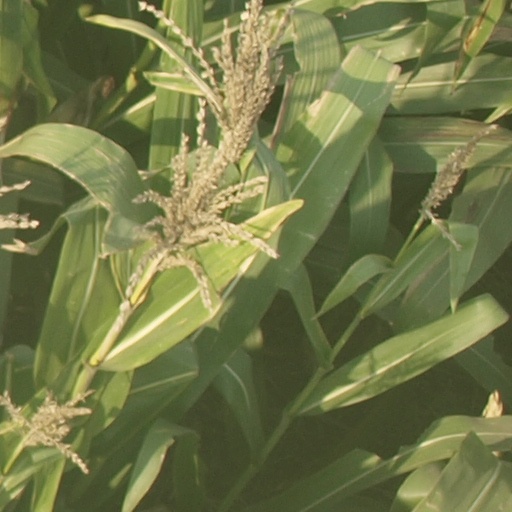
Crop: maize; corn